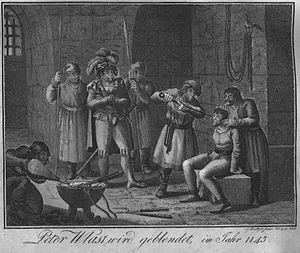
Piotr Włostowic, né vers 1080 et mort en 1153, est un grand noble polonais et comte palatin du duc de Pologne Bolesław III. Homme politique et personnalité haut en couleurs, Piotr Włostowic restera célèbre dans l’histoire du pays pour avoir fondé de nombreuses églises en Silésie.